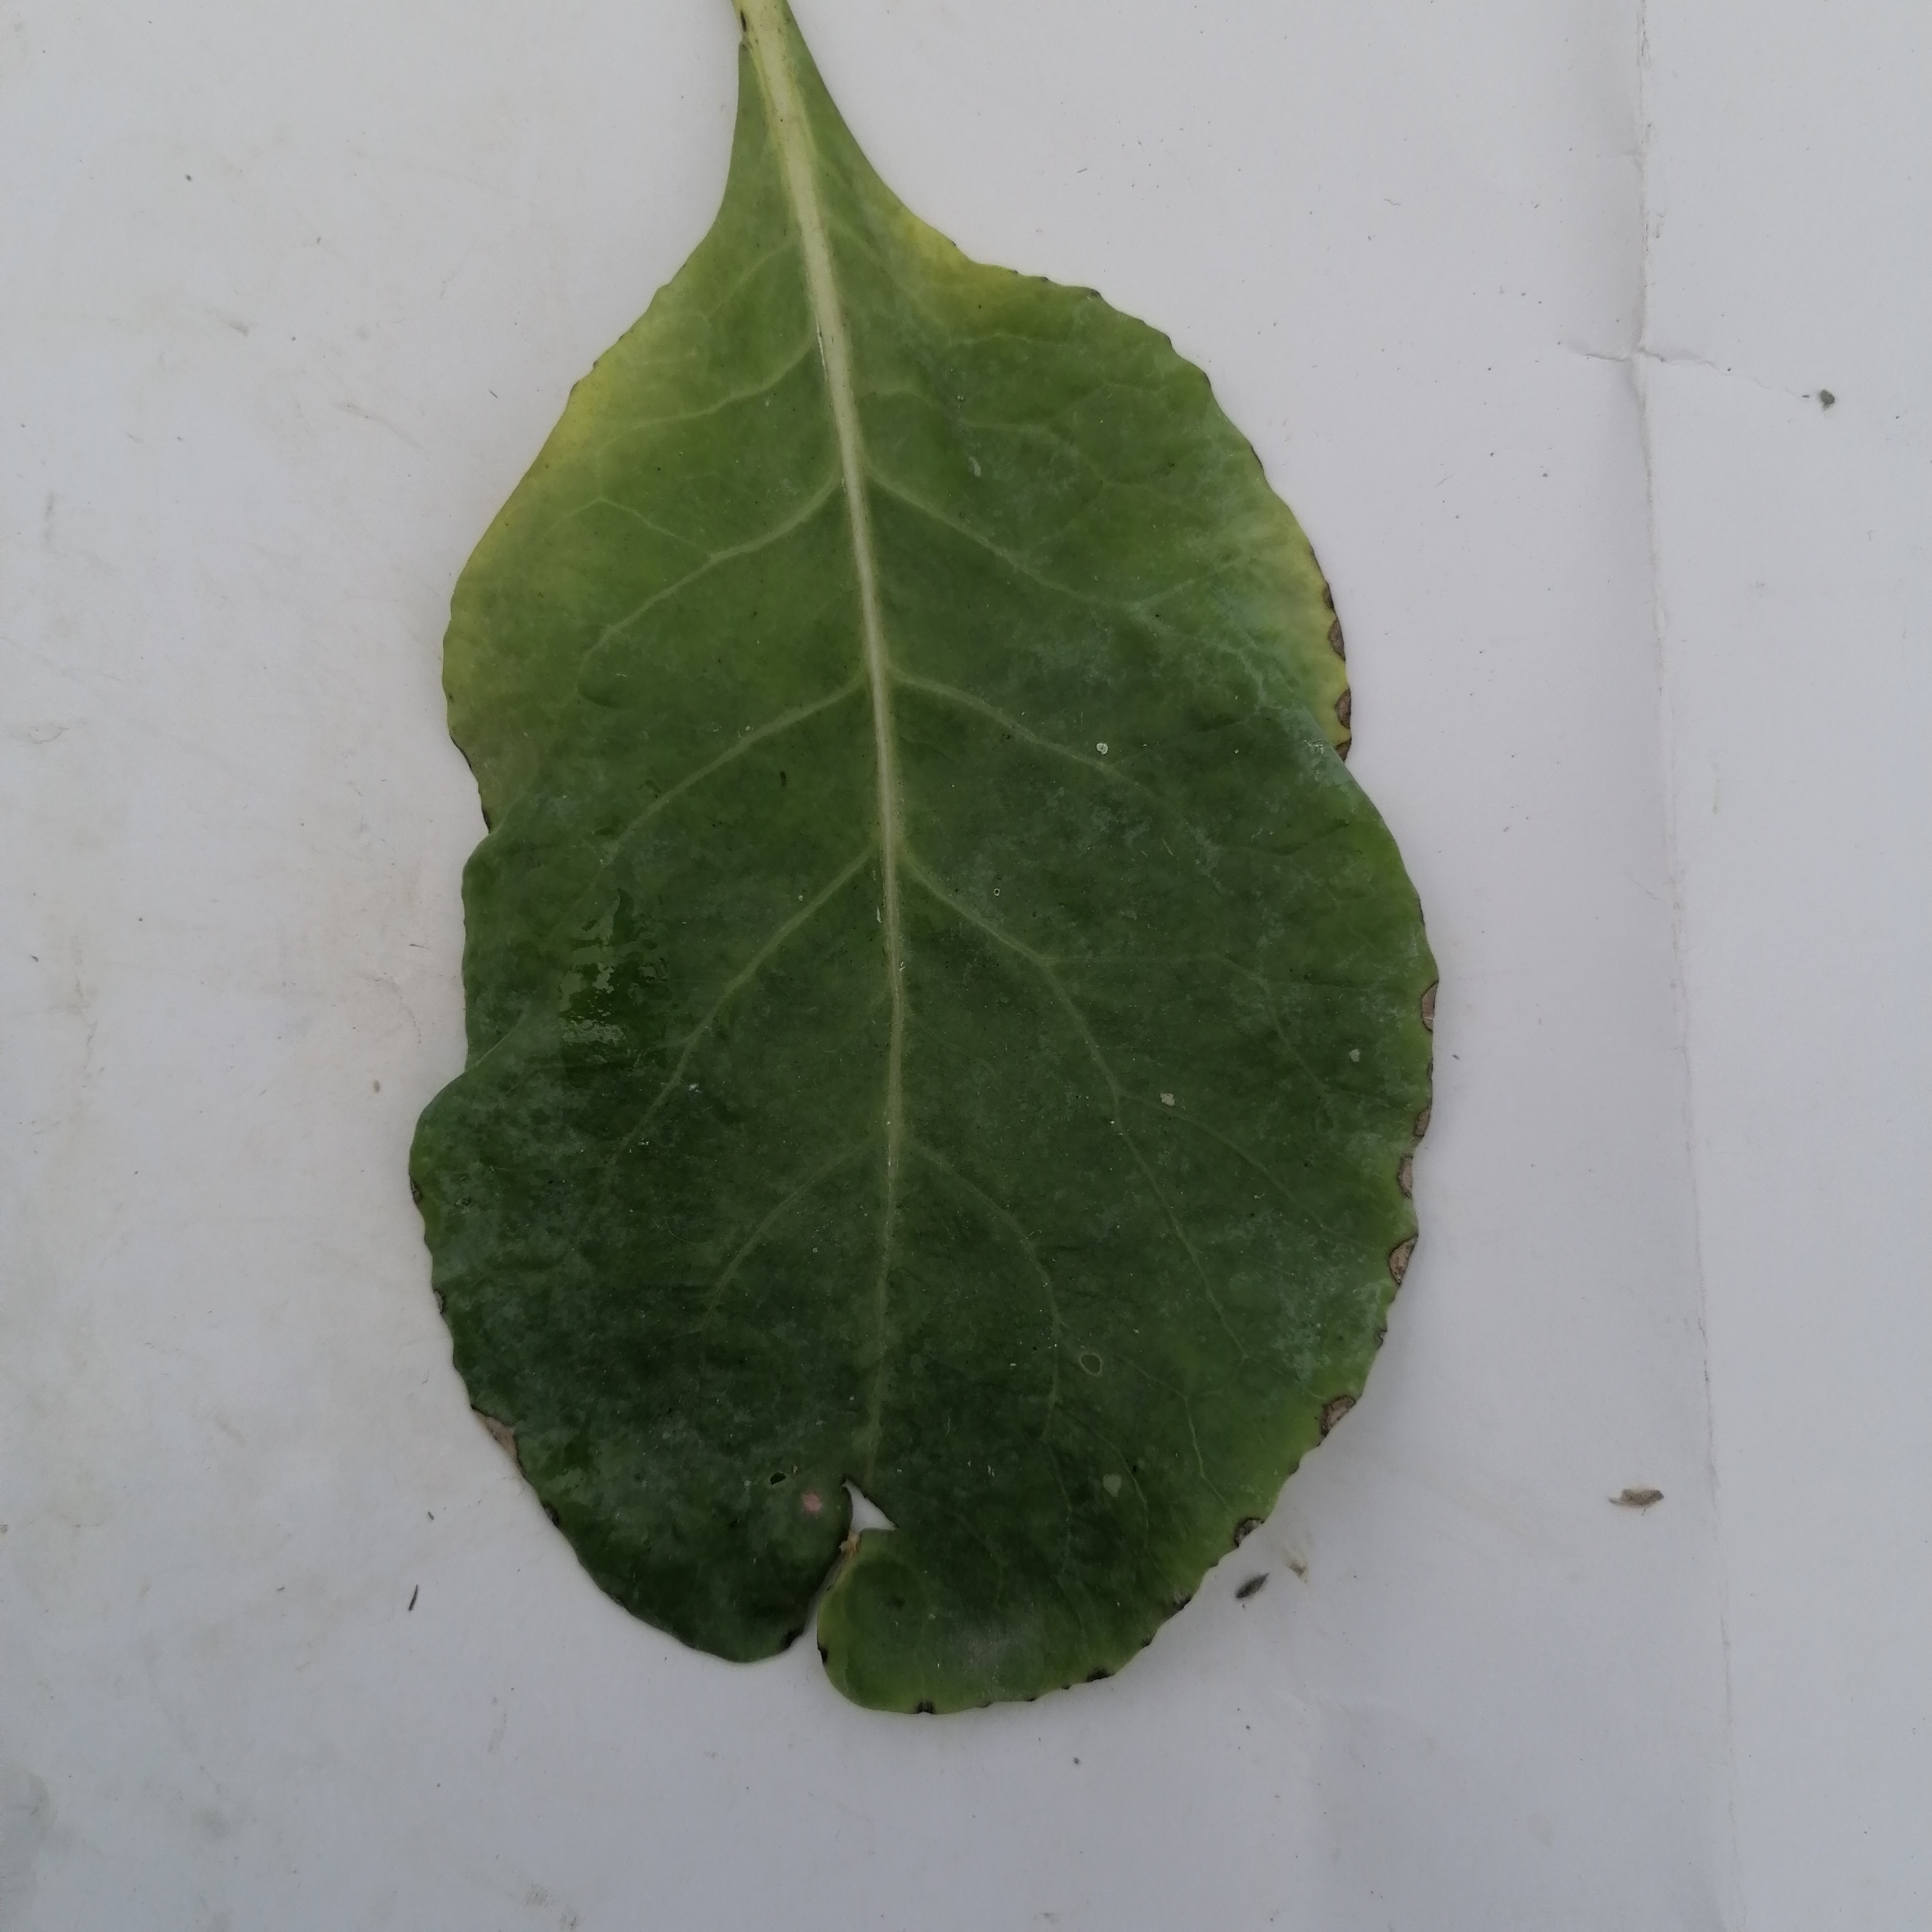
Label: Insect Hole